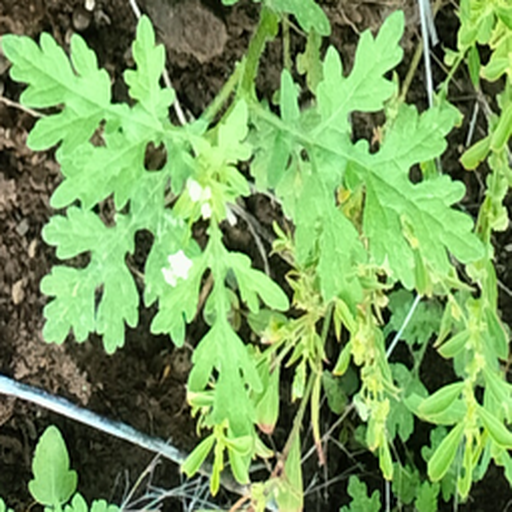
Weed species: Gajar_gavat_(Parthenium hysterophorus)